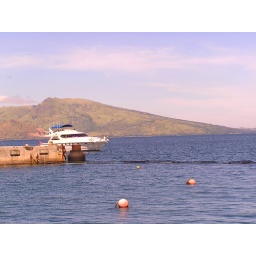
boat in the ocean